Arif Mardin

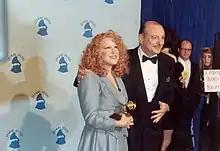
Arif Mardin and Bette Midler at the 32nd Grammy Awards

Mardin began his career at Atlantic Records in 1963 as an assistant to Nesuhi Ertegün. A fellow Turkish émigré, Nesuhi was the brother of Ahmet Ertegün, Atlantic's co-founder and a jazz enthusiast when they met at the Newport Jazz Festival. Mardin rose through the ranks quickly, becoming studio manager, label house producer and arranger. In 1969, he became the Vice President and later served as Senior Vice President until 2001. He worked closely on many projects with co-founders Ertegün and Jerry Wexler, as well as noted recording engineer Tom Dowd; the three legends (Dowd, Mardin, and Wexler) were responsible for establishing the "Atlantic Sound". Arif Mardin retired from Atlantic Records in May 2001 and re-activated his label Manhattan Records. He maintained ties to the Turkish music industry.